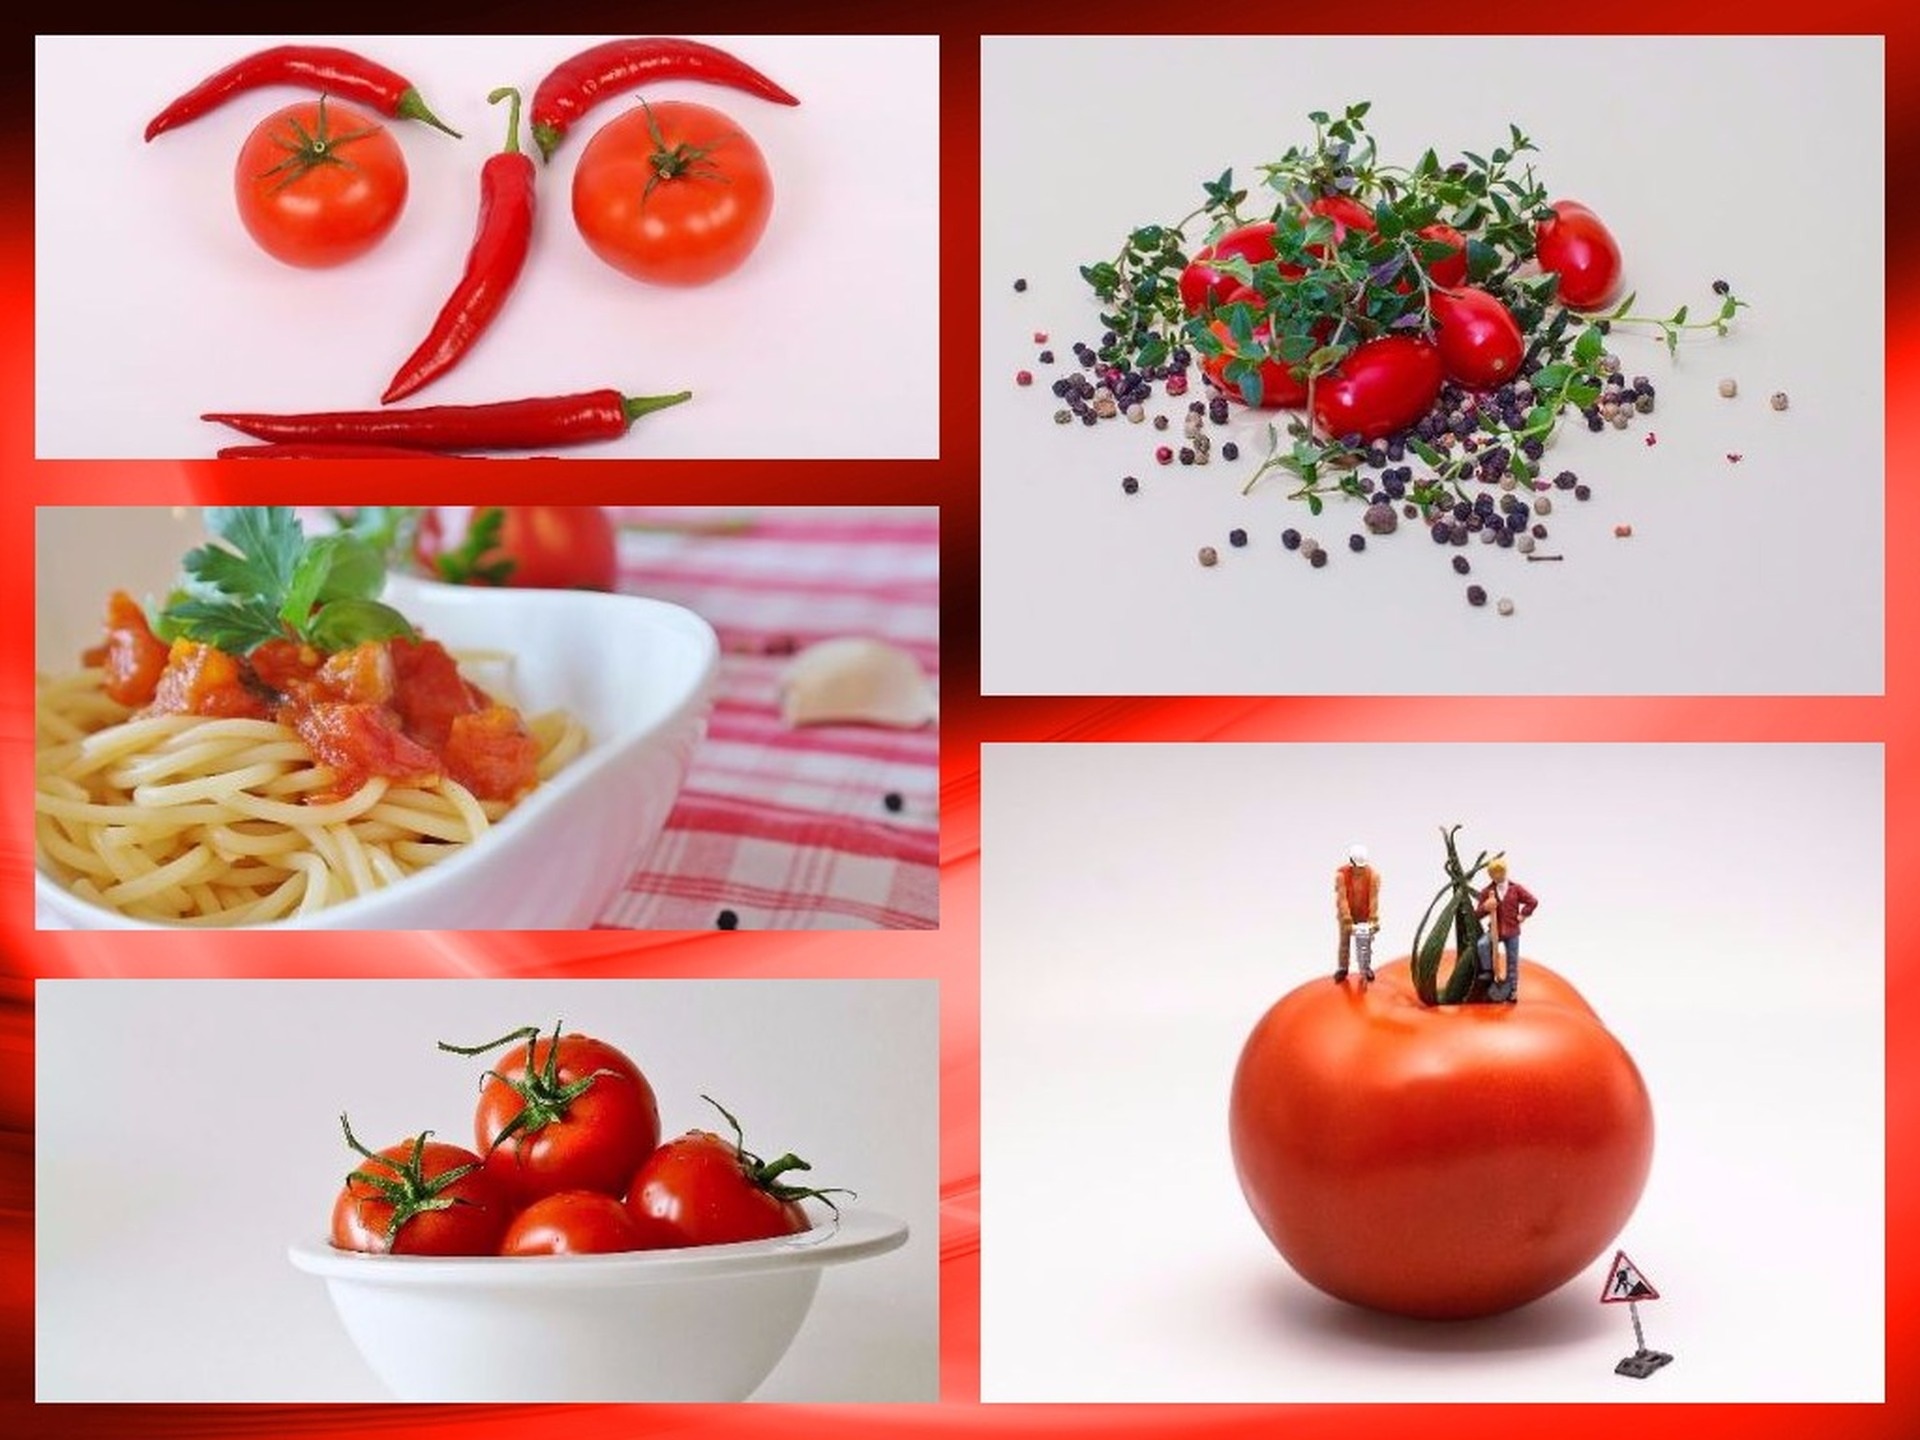
fruit, decoration, dish, food, red, produce, vegetable, color, healthy, eat, cuisine, tomato, nutrition, vegetables, tasty, tomatoes, collage, spaghetti, frisch, appetizing, flowering plant, foodfoto, land plant, colorful vitamins